Dushyanta

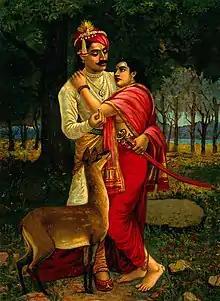
King Dushyanta proposing marriage with a ring to Shakuntala. Chromolithograph by R. Varma.

Dushyanta is a king of the Chandravamsha (Lunar) dynasty featured in Hindu literature. He is the husband of Shakuntala and the father of Bharata. He appears in the Mahabharata and in Kalidasa's play, Abhijnanashakuntalam.